Answer in natural language. Which point is closer to the camera taking this photo, point B  or point C? Choose between the following options: B or C
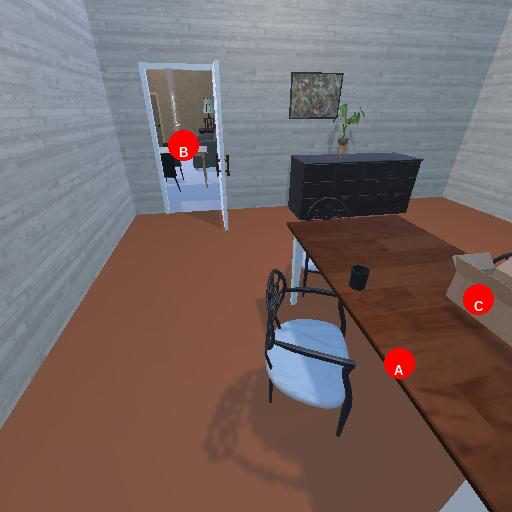
<answer>C</answer>